Answer in natural language. Which point is closer to the camera taking this photo, point A  or point B? Choose between the following options: B or A
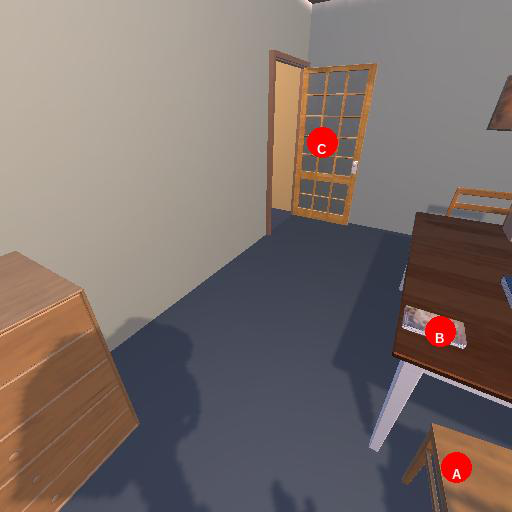
<answer>A</answer>